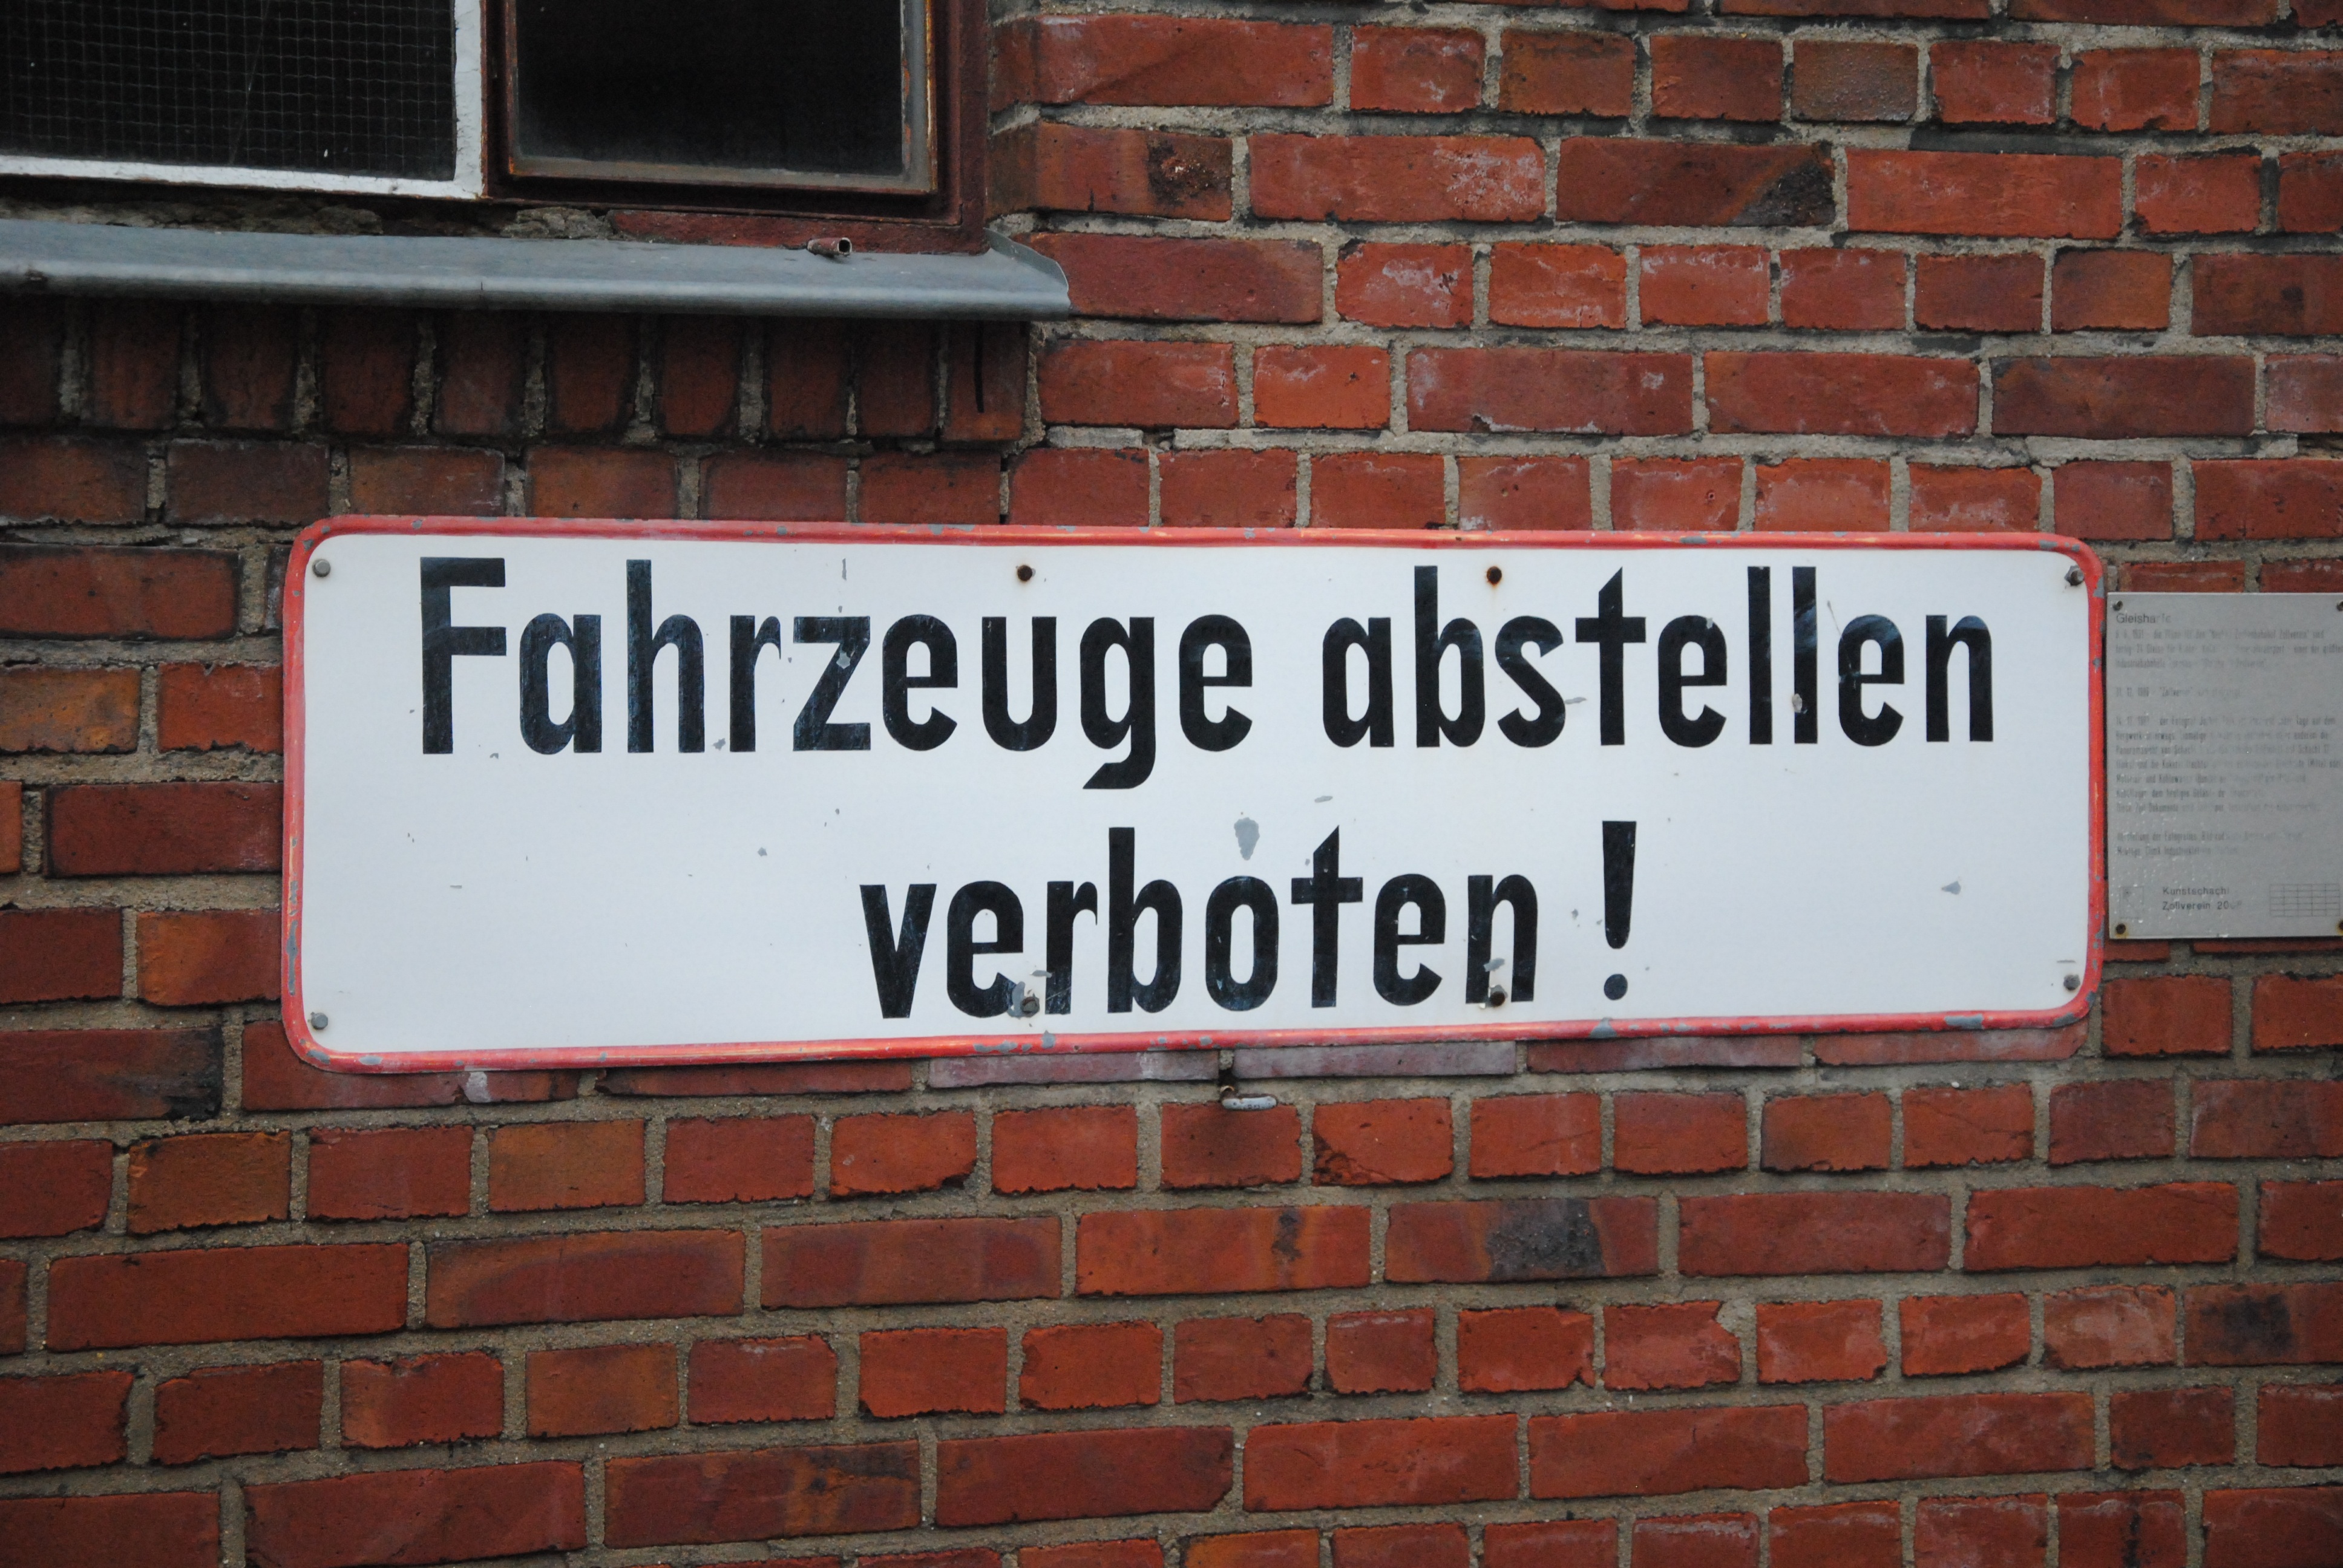
street, wall, advertising, sign, red, street sign, brick, signage, lane, note, sheet, prohibited, shield, access, billboard, ban, prohibitory, parking prohibited, traffic signs